Culture of Australia

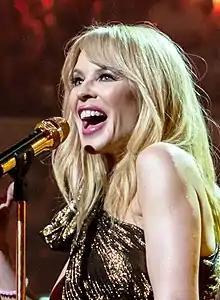
Kylie Minogue, one of Australia's most successful pop musicians

The national anthem of Australia is "Advance Australia Fair".